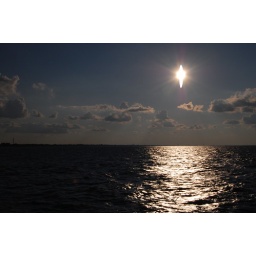
like a rip in the curtain of the sky